Valentin Voloshinov

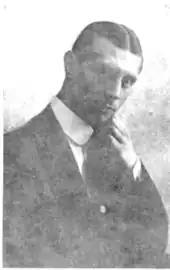
Valentin Voloshinov

Valentin Nikolaevich Voloshinov (June 18, 1895, St. Petersburg – June 13, 1936, Leningrad) was a Russian Soviet linguist, whose work has been influential in the field of literary theory and Marxist theory of ideology.